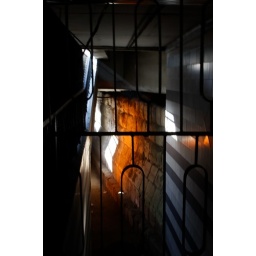
This is the part of original city wall for Damascus, it is now below street level.